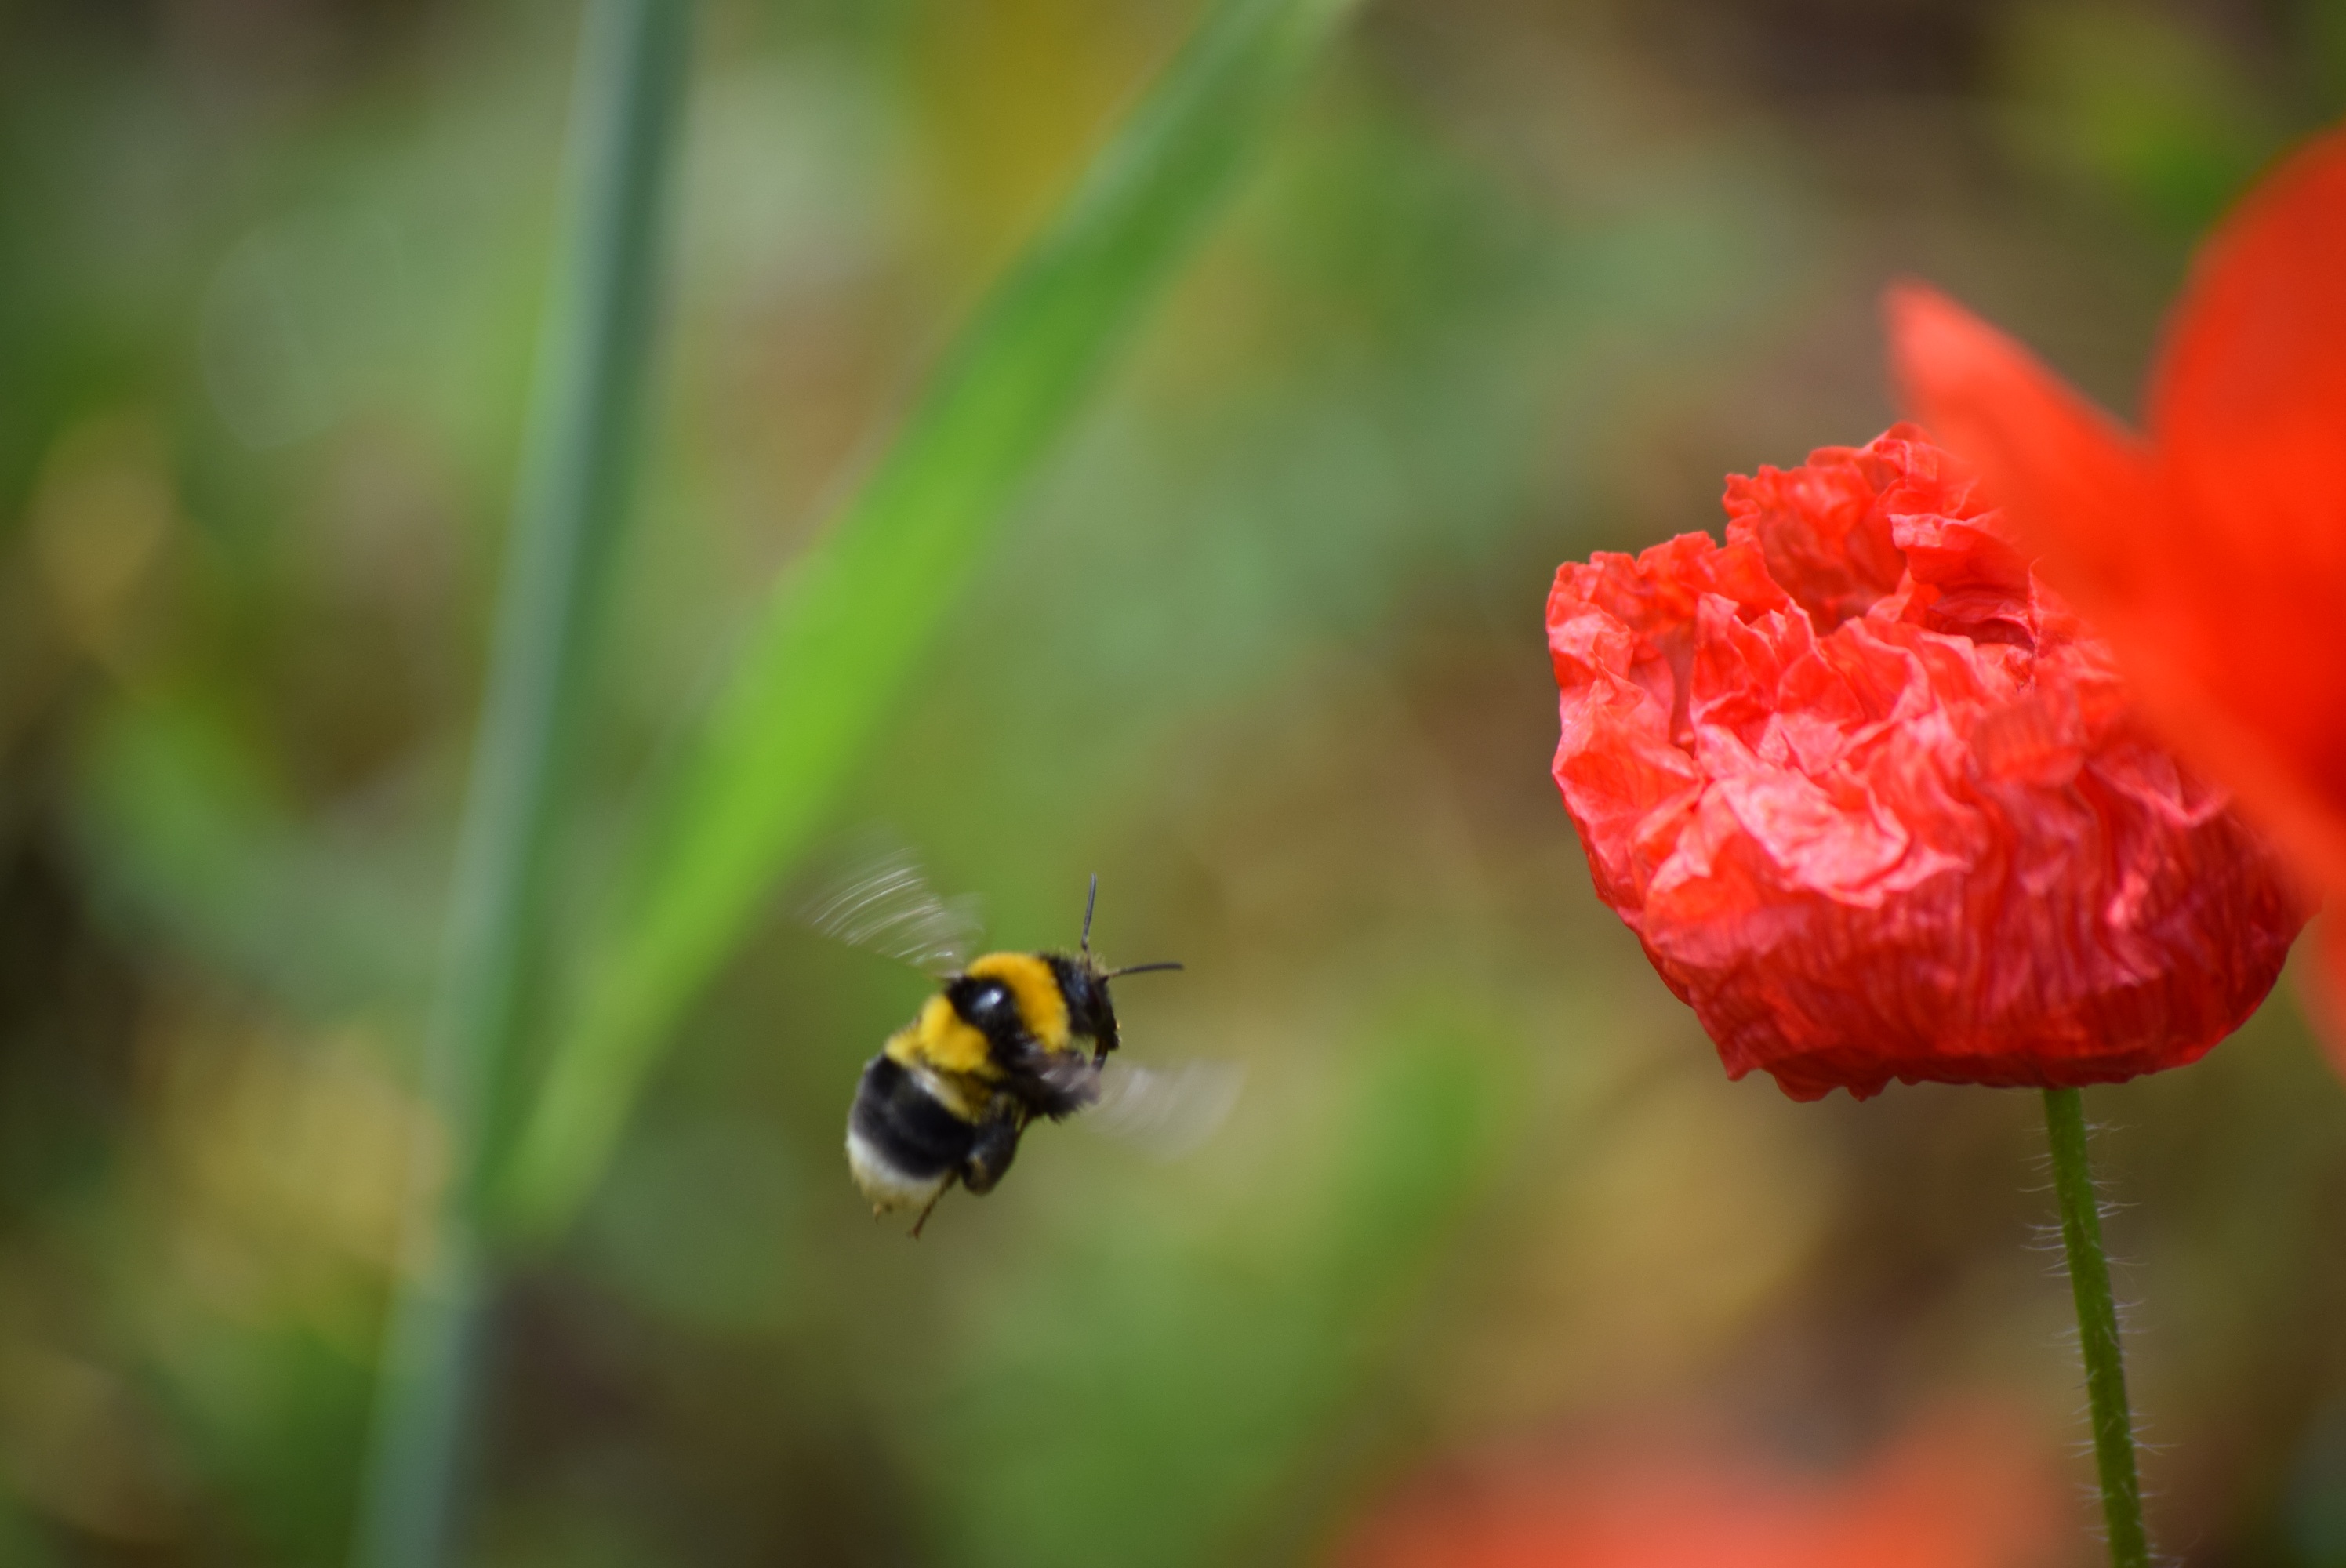
nature, plant, photography, flower, petal, bloom, pollination, spring, red, insect, flight, flora, fauna, invertebrate, close up, bee, poppy, nectar, macro photography, flowering plant, plant stem, land plant, membrane winged insect